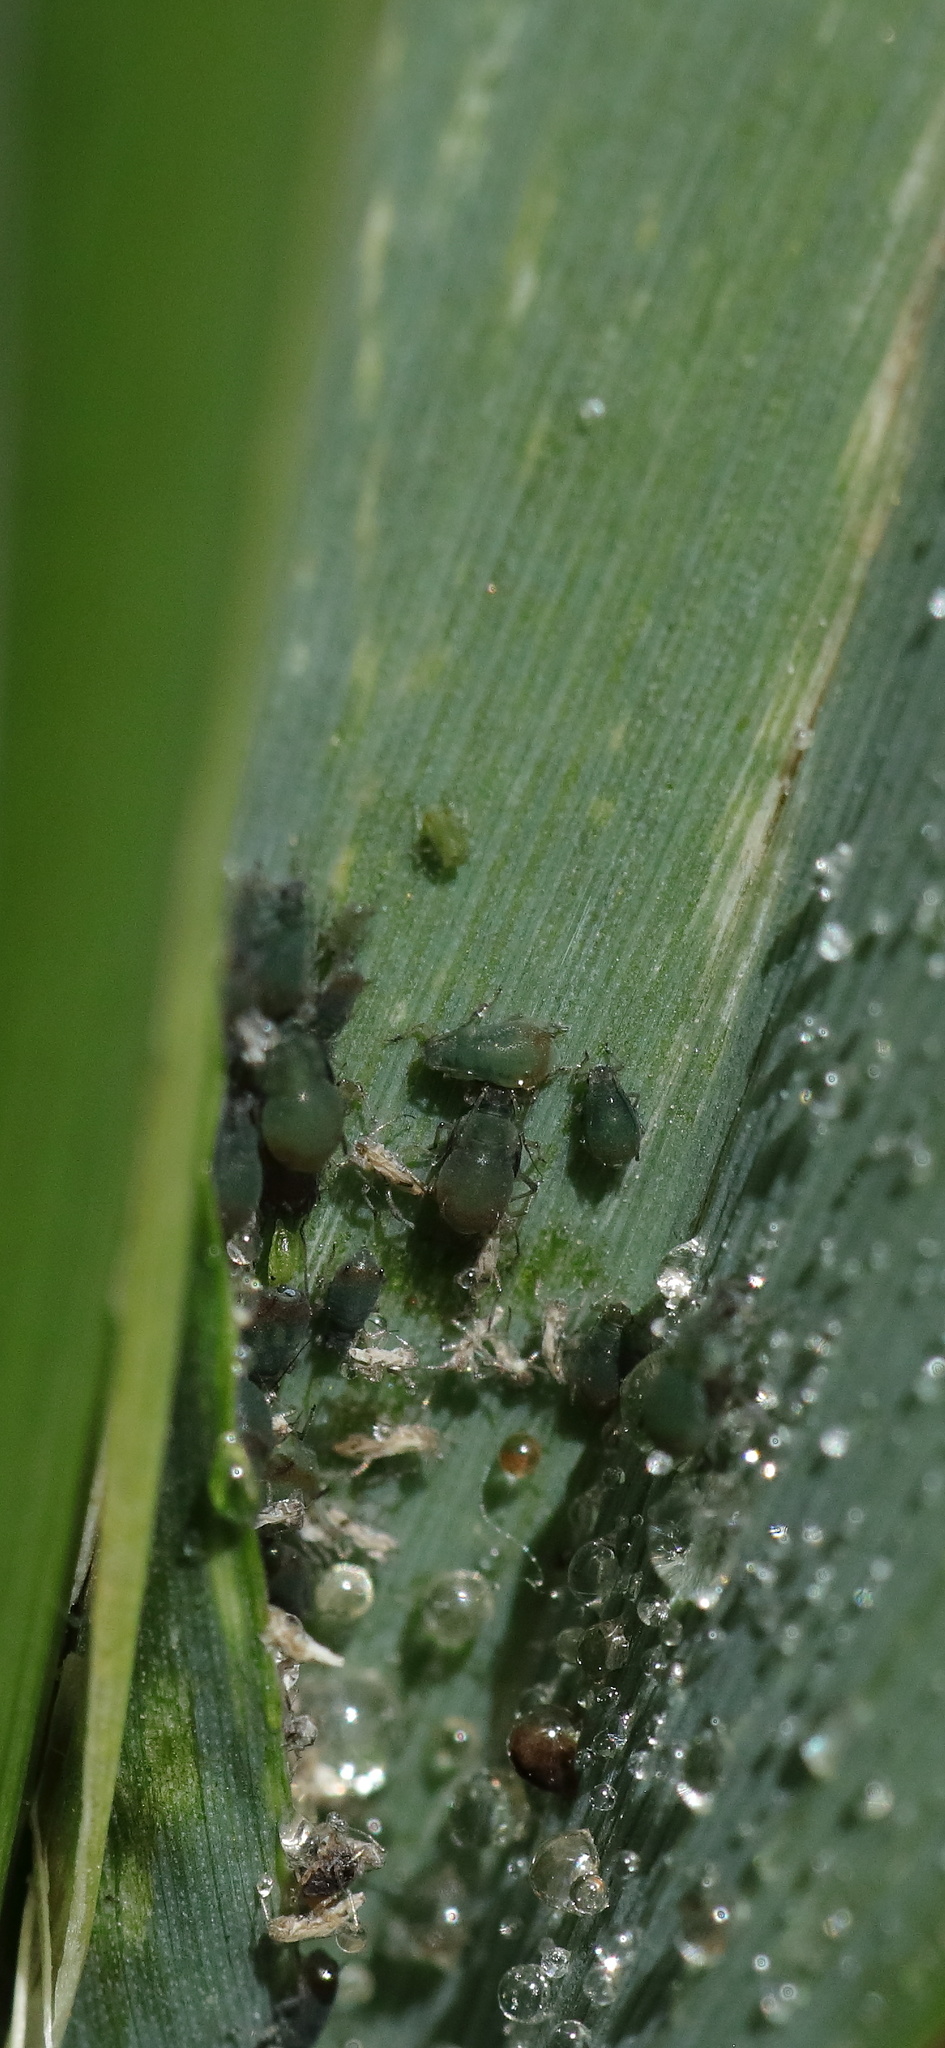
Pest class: bird_cherry_oat_aphid